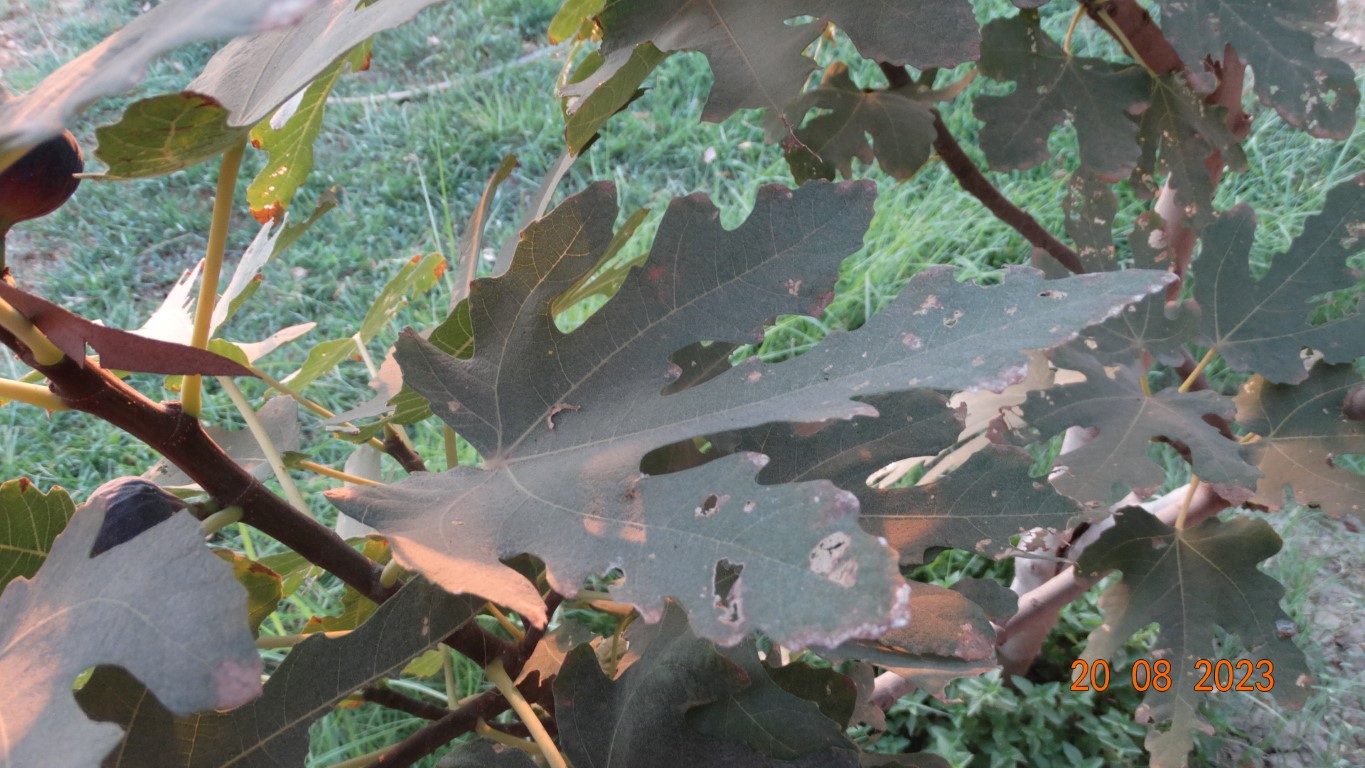
Label: infected